Adele Astaire

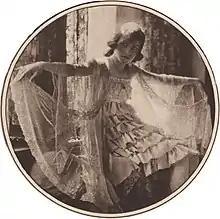

In late 1905, with the assistance of her dance instructor Claude Alvienne, Adele Astaire began a professional vaudeville act with Fred. Alvienne helped them develop a routine involving two large, elaborate set pieces in the form of wedding cakes. Astaire and her brother, dressed up as a small bride and groom, danced up and down the cakes and activated small electric lights and musical bells with their feet. They played a simple waltz through their dance steps. The siblings performed intermittently at first, with their mother Ann acting as their manager and costume designer. They gained additional training from the ballet school of the Metropolitan Opera and from American choreographer Ned Wayburn. Ann Astaire home schooled her children, with the exception of a stint in New Jersey, when Adele and Fred put their performance career on hold and attended regular school for two and half years. The adolescent Adele had grown so tall at the time that her smaller, younger brother, still catching up in height, looked awkward dancing with her.